Hannes Swoboda

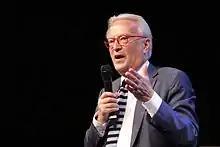
Swoboda in 2013

Hannes Swoboda (born 10 November 1946) is an Austrian social democratic politician who served as a Member of the European Parliament from 1996 until 2014. Within the Parliament, he represents the Social Democratic Party of Austria and from January 2012 to June 2014, he was also the president of the group of the Progressive Alliance of Socialists and Democrats.